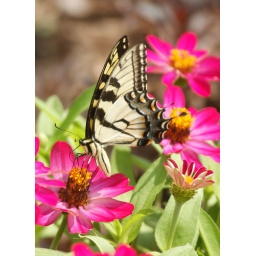
Swallowtail in pink flower